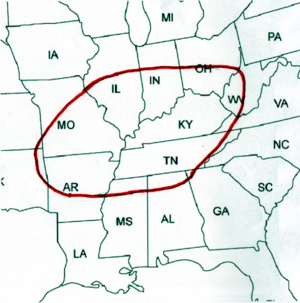
L’histoire de l'agriculture est l'histoire de la domestication des plantes, des animaux et du développement, par les êtres humains, des techniques nécessaires pour les cultiver ou les élever, puis de la modification des écosystèmes cultivés, transformés en agroécosystèmes. L'agriculture est apparue indépendamment dans différentes parties du monde lors de la Révolution néolithique, il y a parfois plus de dix mille ans. On peut supposer que cela a débuté par une agriculture de subsistance. Puis, peu à peu, s'est créée une agriculture de production et de négoce.
Le IIᵉ millénaire av. J.-C. a débuté le 1ᵉʳ janvier 2000 av. J.-C. et s’est achevé le 31 décembre 1001 av. J.-C. dans le calendrier julien proleptique.